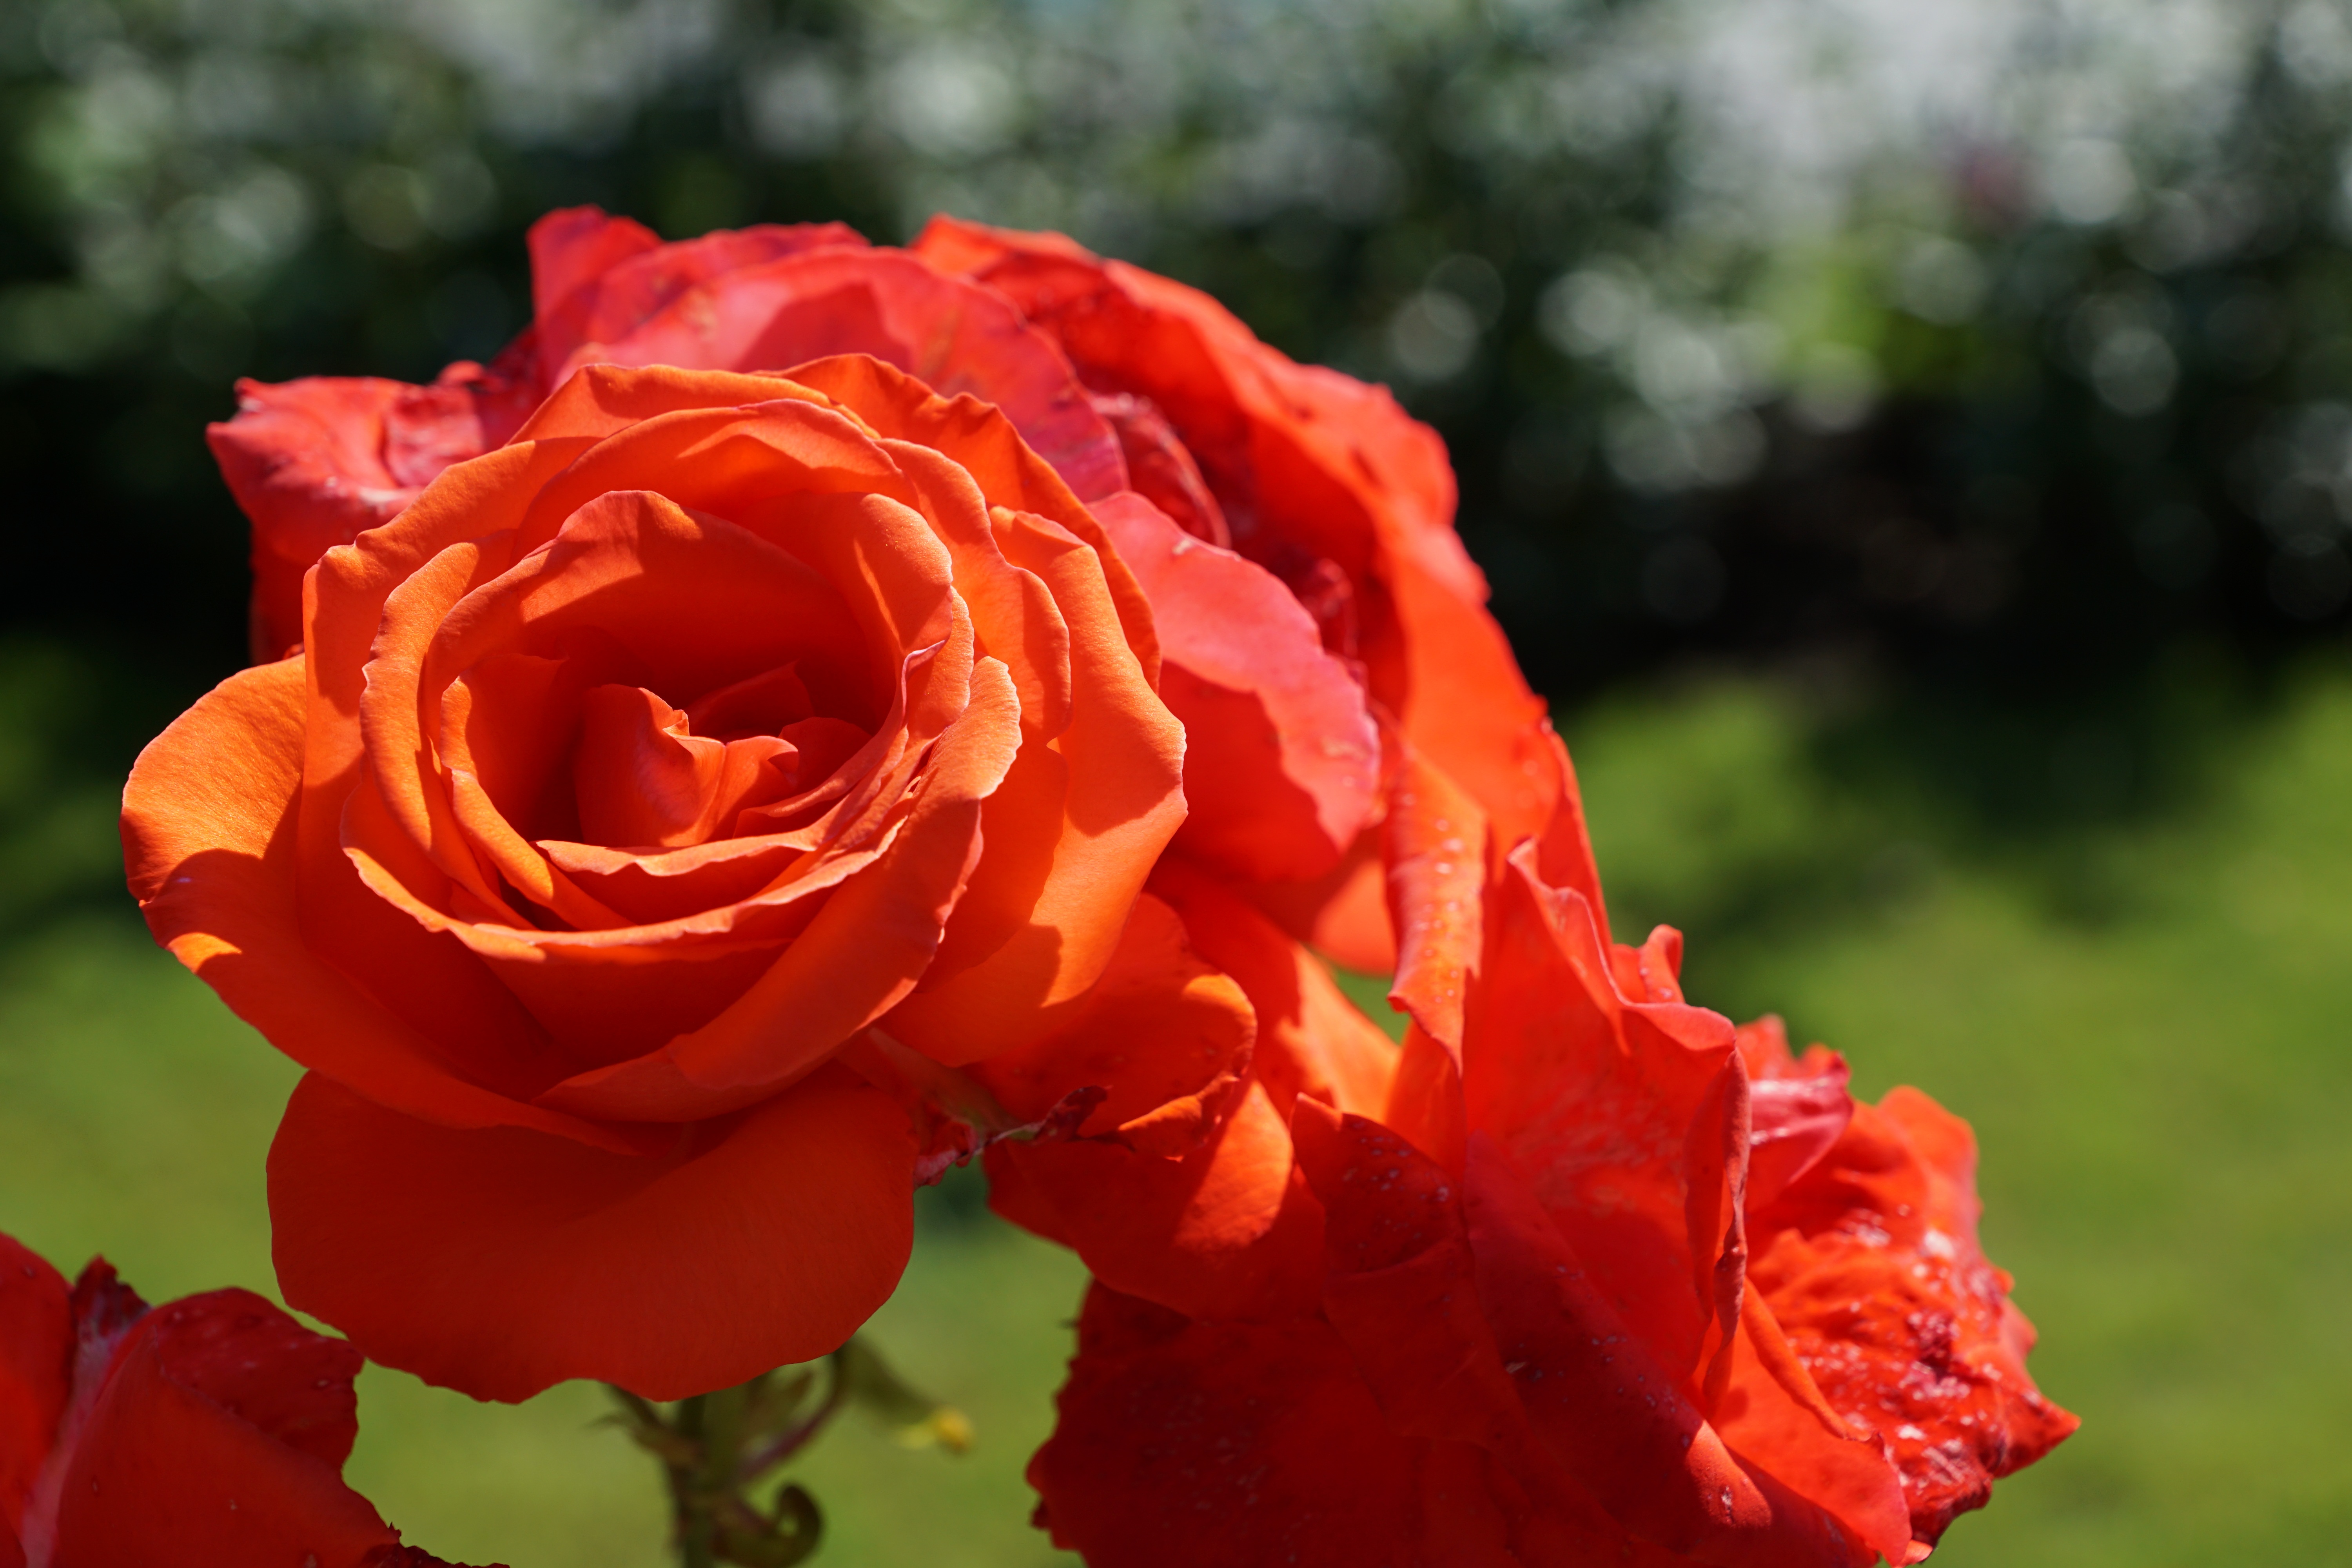
blossom, plant, flower, petal, bloom, rose, red, flora, beauty, botanical garden, floribunda, berlingen, macro photography, lake constance, flowering plant, garden roses, rose family, land plant